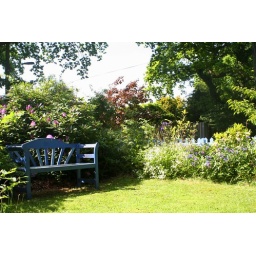
You can just see our newly painted picket fence peeping over the top of the flowers